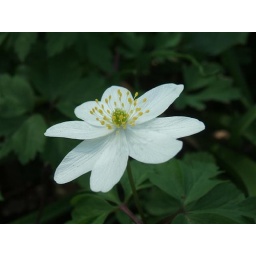
White flower with green foliage blured in the background